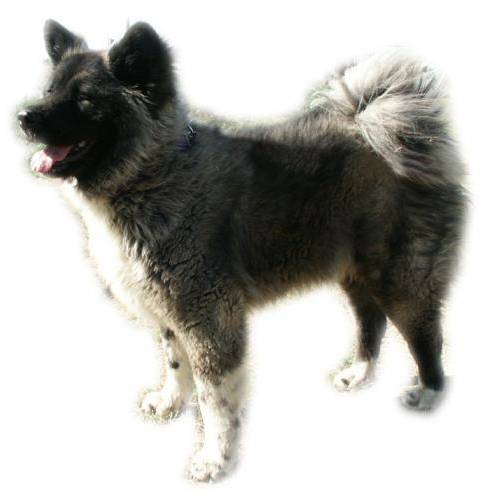
Label: dog